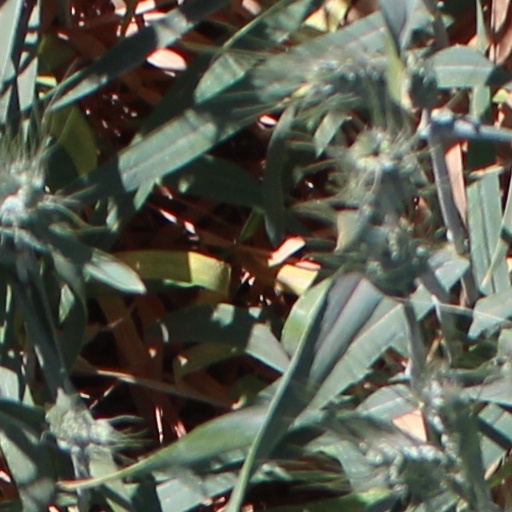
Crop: wheat